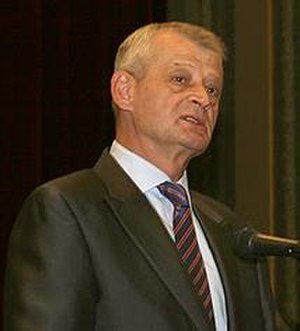
Sorin Oprescu
Sorin Oprescu
Sorin Oprescu er Bukarests borgmester siden 2008.